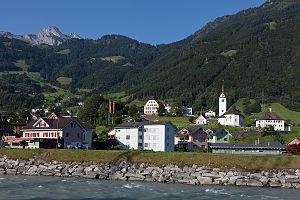
Attinghausen est une commune suisse du canton d'Uri.